György Faludy

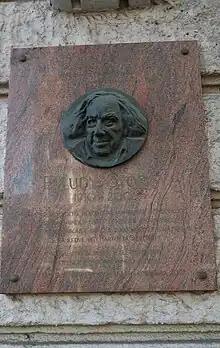
György Faludy's memorial plaque at his former residence in Budapest at Szent István körút 2. The work of Ágnes Máger.

In 2006, a memorial park was built in his honor designed by the landscape architect Scott Torrance, facing his former apartment at 25 St. Mary's Street. It was initiated by the Toronto Legacy Project to commemorate the outstanding cultural figures of the city. A bronze plaque was placed in the park with his portrait, made by the Hungarian-born sculptor Dora de Pedery-Hunt. His poem "Michelangelo's Last Prayer", chosen by the poet, was carved on the plaque in English and in Hungarian.